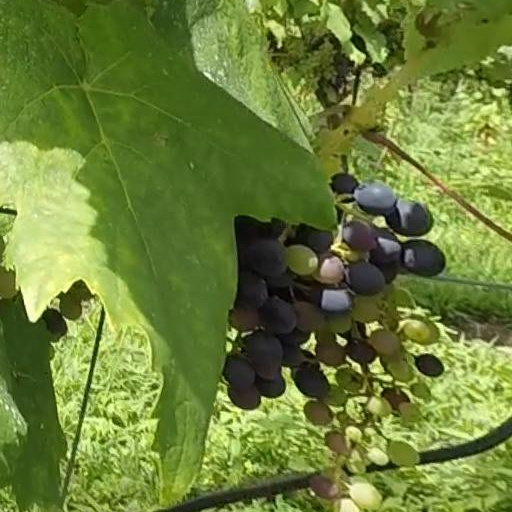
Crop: grape